Small Throne Room of the Winter Palace

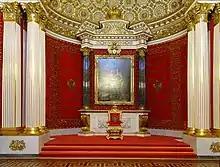
The Small Throne Room of the Winter Palace (2018)

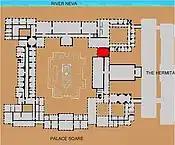
Location of Small Throne Room, within the Winter Palace

The Small Throne Room of the Winter Palace, St Petersburg, also known as the Peter the Great Memorial Hall, was created for Tsar Nicholas I in 1833, by the architect Auguste de Montferrand. Following a fire in 1837, in which most of the palace was destroyed, the room was recreated exactly as it had been before by the architect Vasily Stasov.